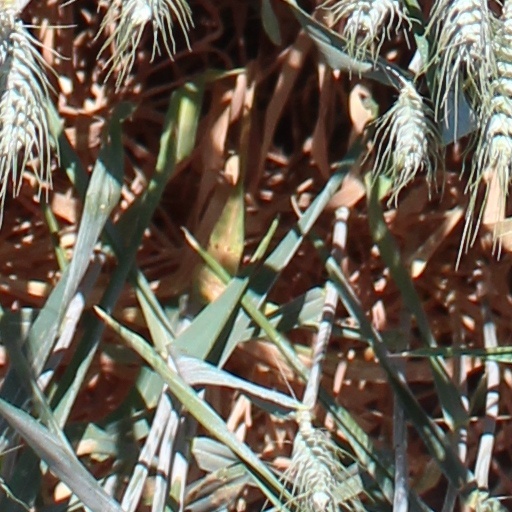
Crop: wheat